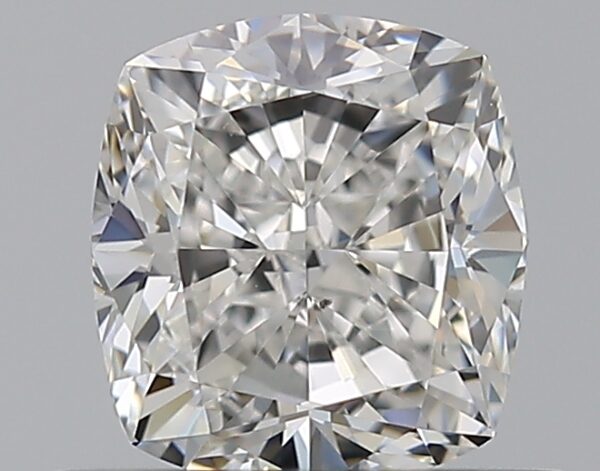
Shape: cushion
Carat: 0.7
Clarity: VS2
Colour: F
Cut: EX
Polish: EX
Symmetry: EX
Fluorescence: N
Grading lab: GIA
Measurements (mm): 5.18 x 4.78 x 3.3